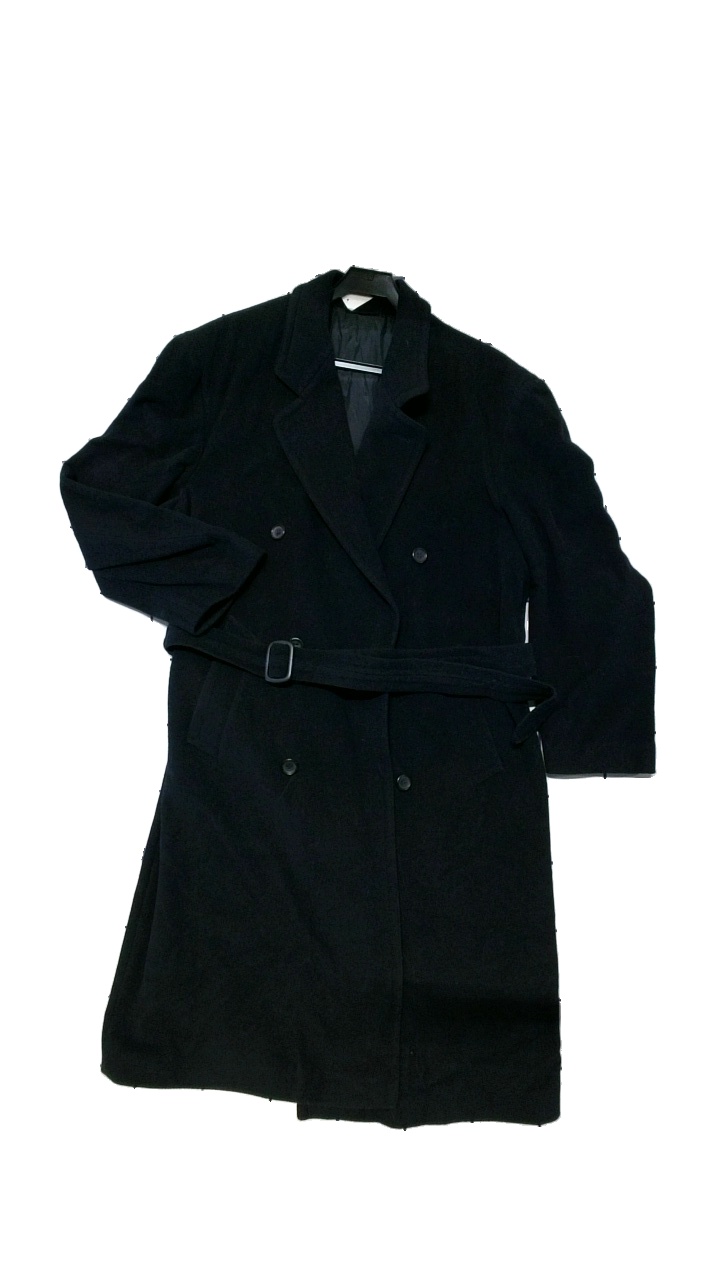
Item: Outerwear (Men)
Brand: Wolle Mit Cashmere
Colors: Black
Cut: Regular, Long
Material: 60%Ull,20%Polyamid,20%Cashmere
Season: Winter
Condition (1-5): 2
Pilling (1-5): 2
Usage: Reuse
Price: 150-250